Reignover

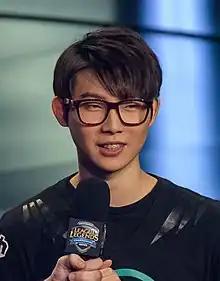
Kim in 2016

Kim Yeu-jin, better known as Reignover, is a South Korean "League of Legends" coach and former professional player. He played for Fnatic of the EU LCS during most of the 2015 season as their jungler. While on Fnatic, he won 2 EU LCS championships and placed third at the 2015 World Championship. After leaving Fnatic, he played for Immortals of the NA LCS in 2016 season, Team Liquid in 2017, and Counter Logic Gaming in 2018.